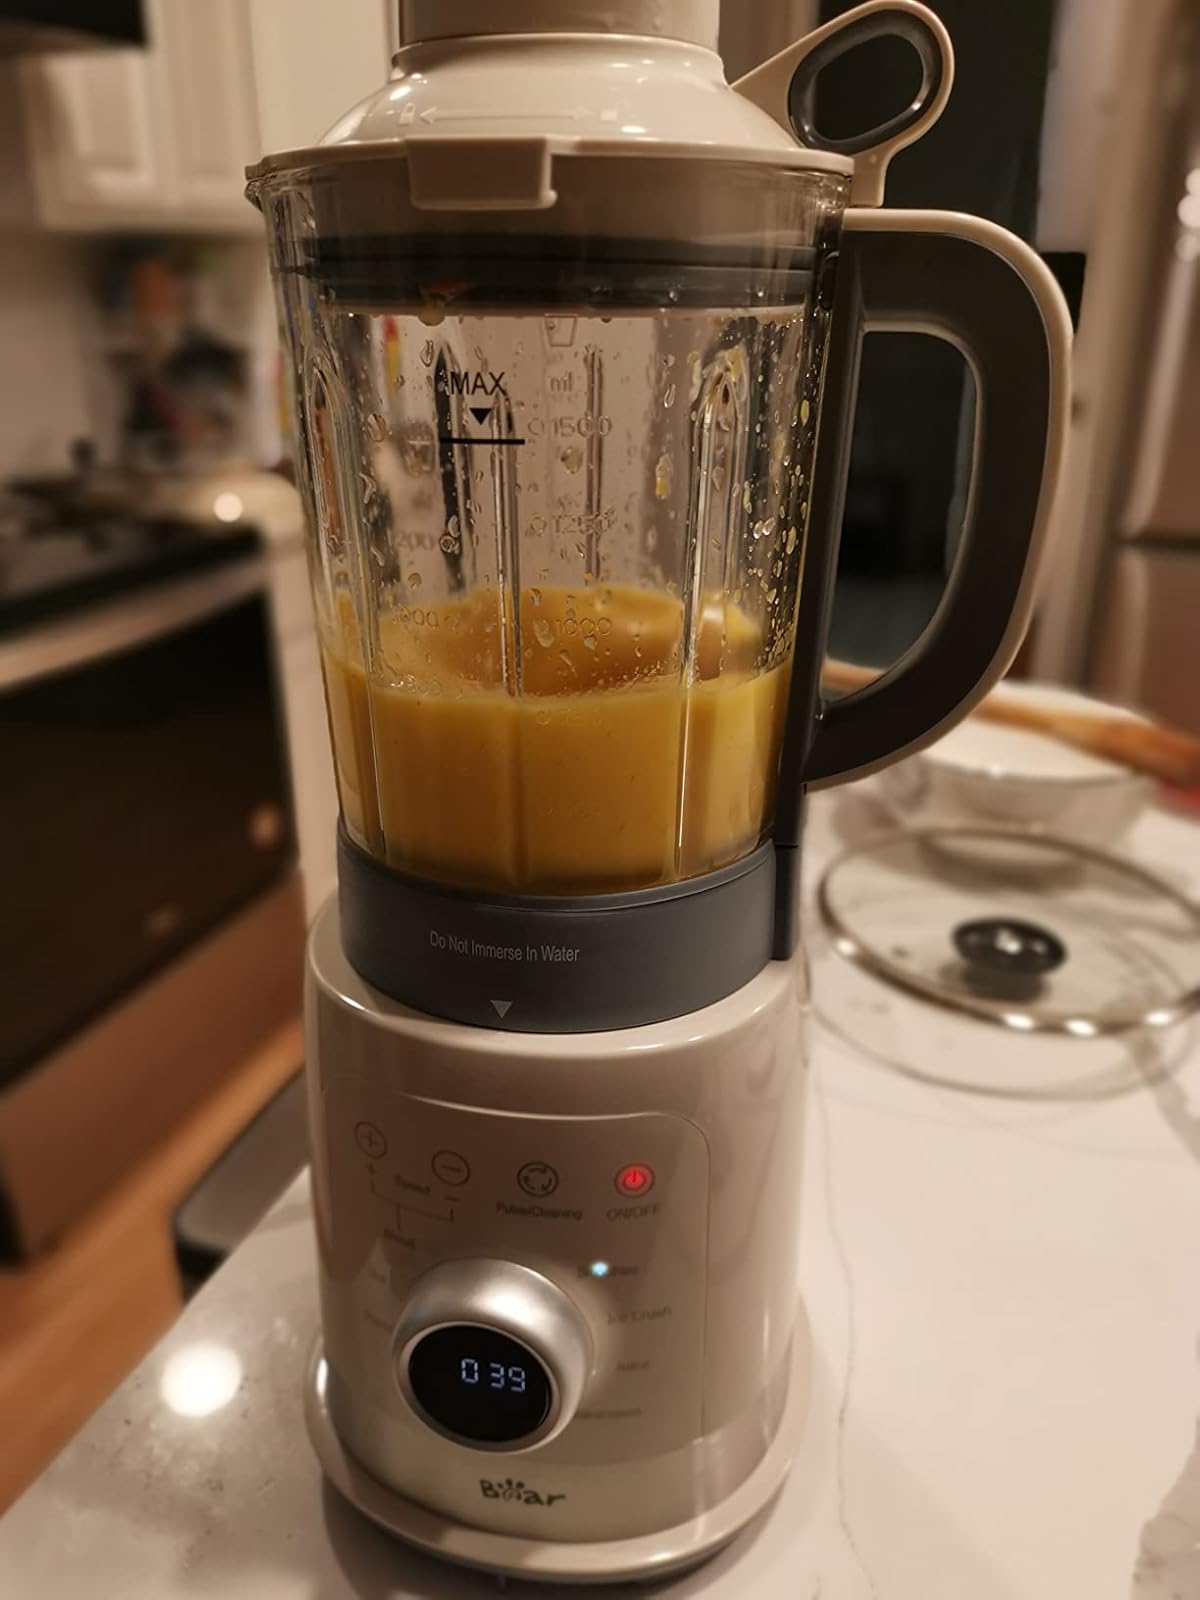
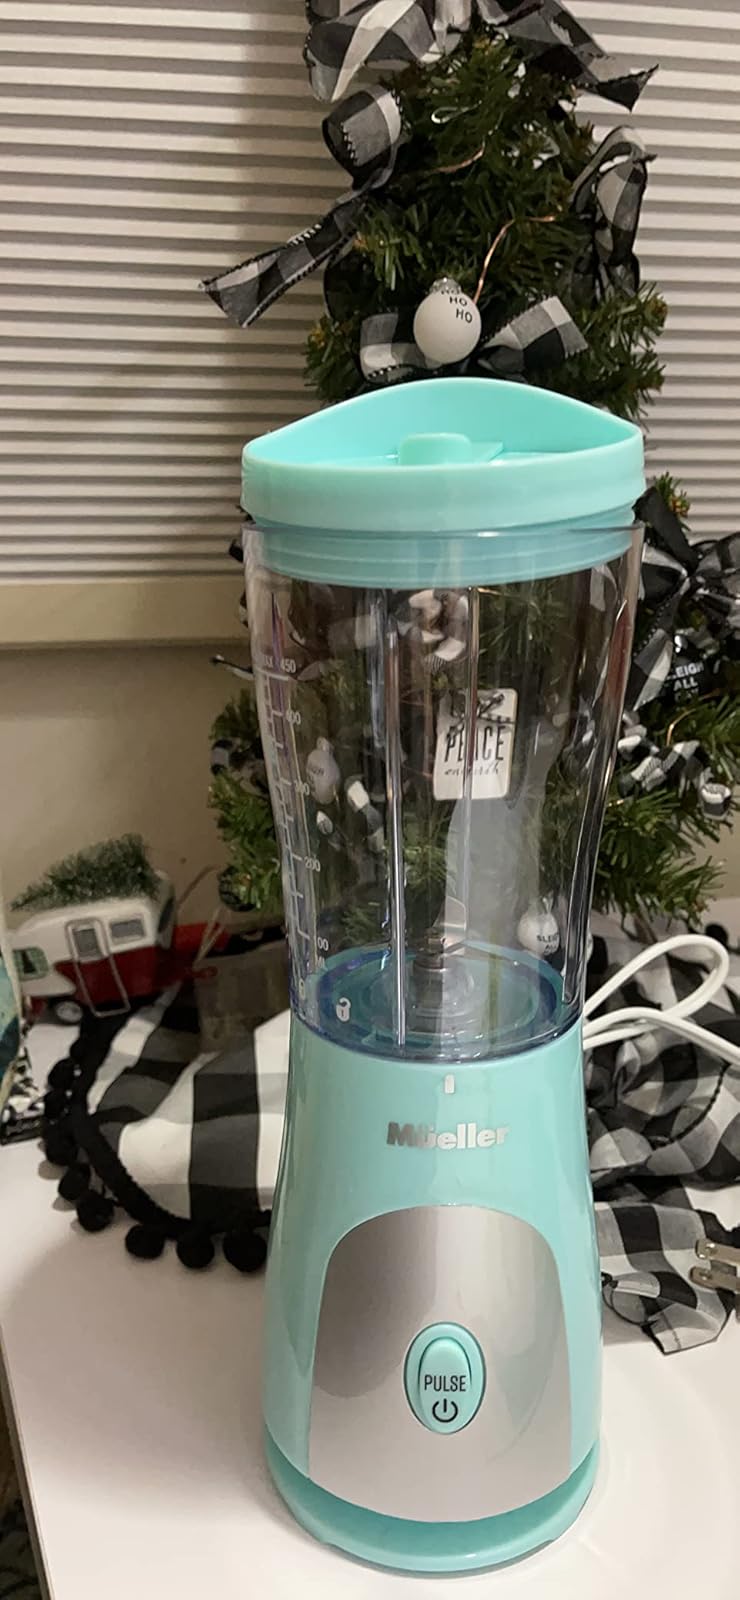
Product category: items_blender
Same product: no